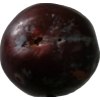
Label: plum